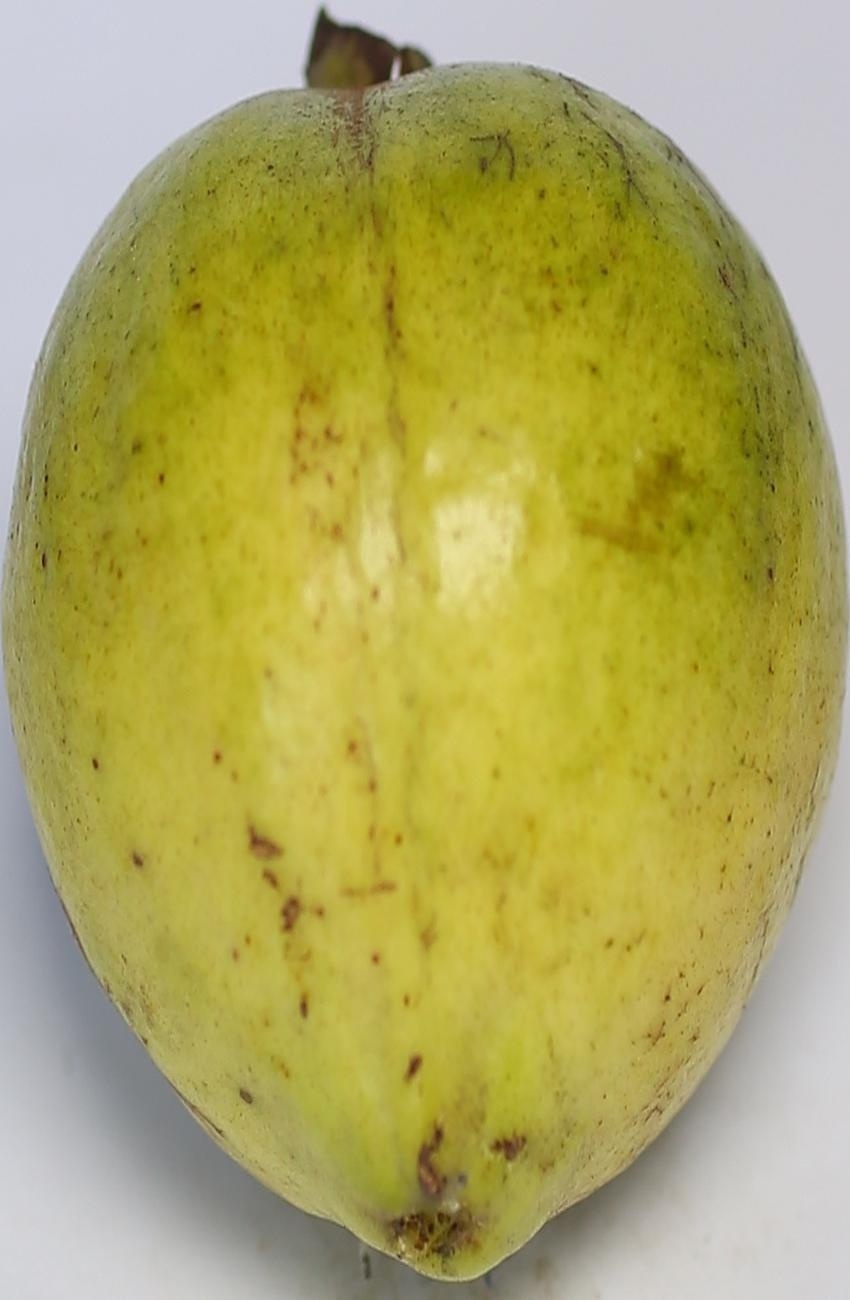
Maturity: mature-green
Variety: riyali